Wilmer Font

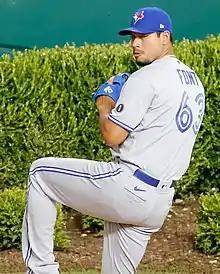
Font with the Toronto Blue Jays in 2020

Wilmer Font Gómez (born May 24, 1990) is a Venezuelan professional baseball pitcher for the Diablos Rojos del México of the Mexican League. He has previously played in Major League Baseball (MLB) for the Tampa Bay Rays, Texas Rangers, Los Angeles Dodgers, Oakland Athletics, New York Mets, and Toronto Blue Jays. He has also played in the KBO League for the SSG Landers.